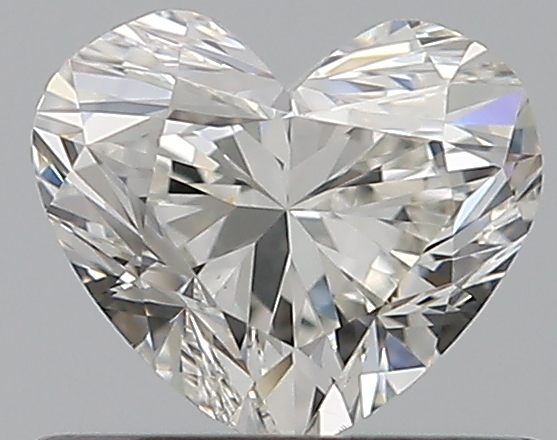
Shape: heart
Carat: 0.5
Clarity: VS2
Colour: H
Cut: VG
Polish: VG
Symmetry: VG
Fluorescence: N
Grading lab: GIA
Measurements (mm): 4.72 x 5.52 x 3.3